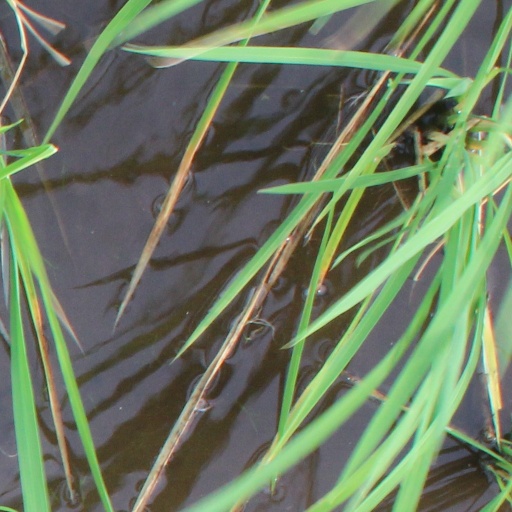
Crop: rice